Antimicrobial spectrum

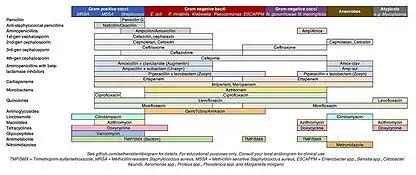

The antimicrobial spectrum of an antibiotic means the range of microorganisms it can kill or inhibit. Antibiotics can be divided into broad-spectrum antibiotics, extended-spectrum antibiotics and narrow-spectrum antibiotics based on their spectrum of activity. Detailedly, broad-spectrum antibiotics can kill or inhibit a wide range of microorganisms; extended-spectrum antibiotic can kill or inhibit Gram positive bacteria and some Gram negative bacteria; narrow-spectrum antibiotic can only kill or inhibit limited species of bacteria.